Lowell Dana

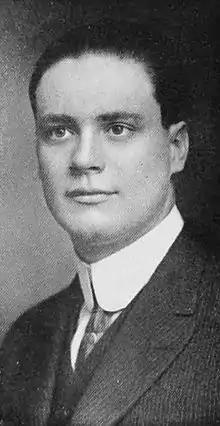
Dana pictured in "The Cincinnatian 1912", Cincinnati yearbook

Lowell Brockway Dana (February 26, 1891 – December 6, 1937) was an American football player and coach. He served as the head football coach at the University of Cincinnati, serving from 1912 to 1913, and compiling a record of 8–7–2. Dana died of a stroke on December 6, 1937, in Muskegon, Michigan. He had worked with his father in the printing business in Muskegon for previous 20 years.